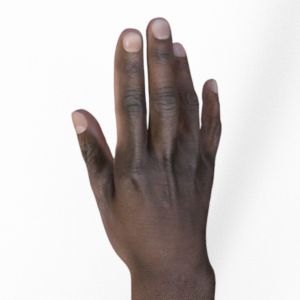
Label: paper